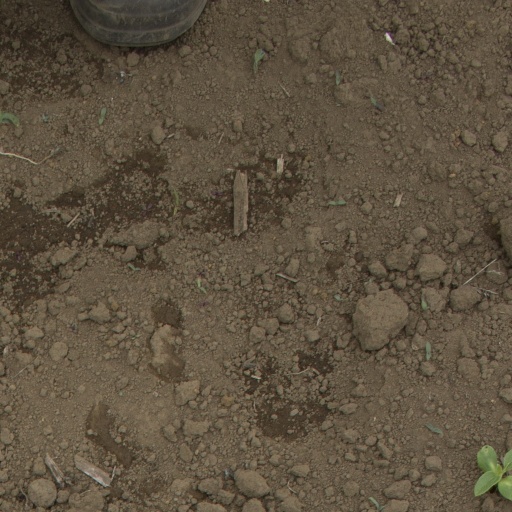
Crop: Jerusalem artichoke